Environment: real
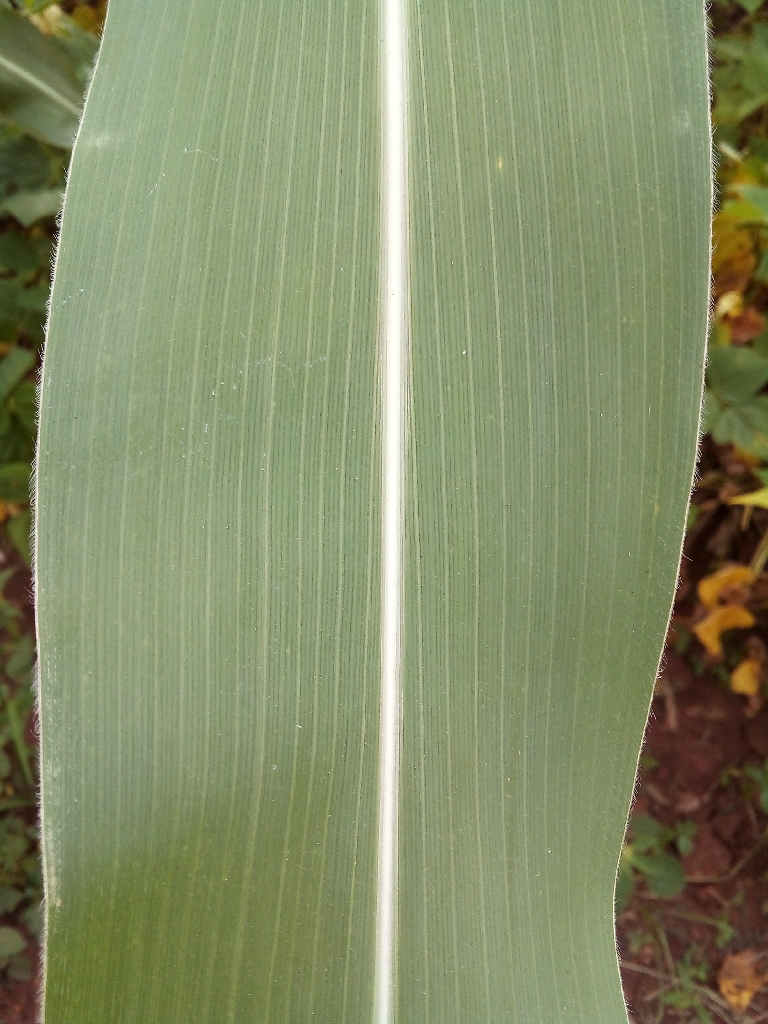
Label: healthy